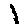
Label: 1